Milwaukee Ballet

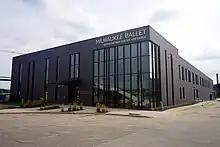
The Baumgartner Center for Dance became the Milwaukee Ballet's home in 2019, when the company marked its 50th anniversary.

The Milwaukee Ballet is a professional ballet company founded by Roberta Boorse of Milwaukee, Wisconsin, United States. It is located in Milwaukee, and is currently run by Michael Pink, the artistic director.